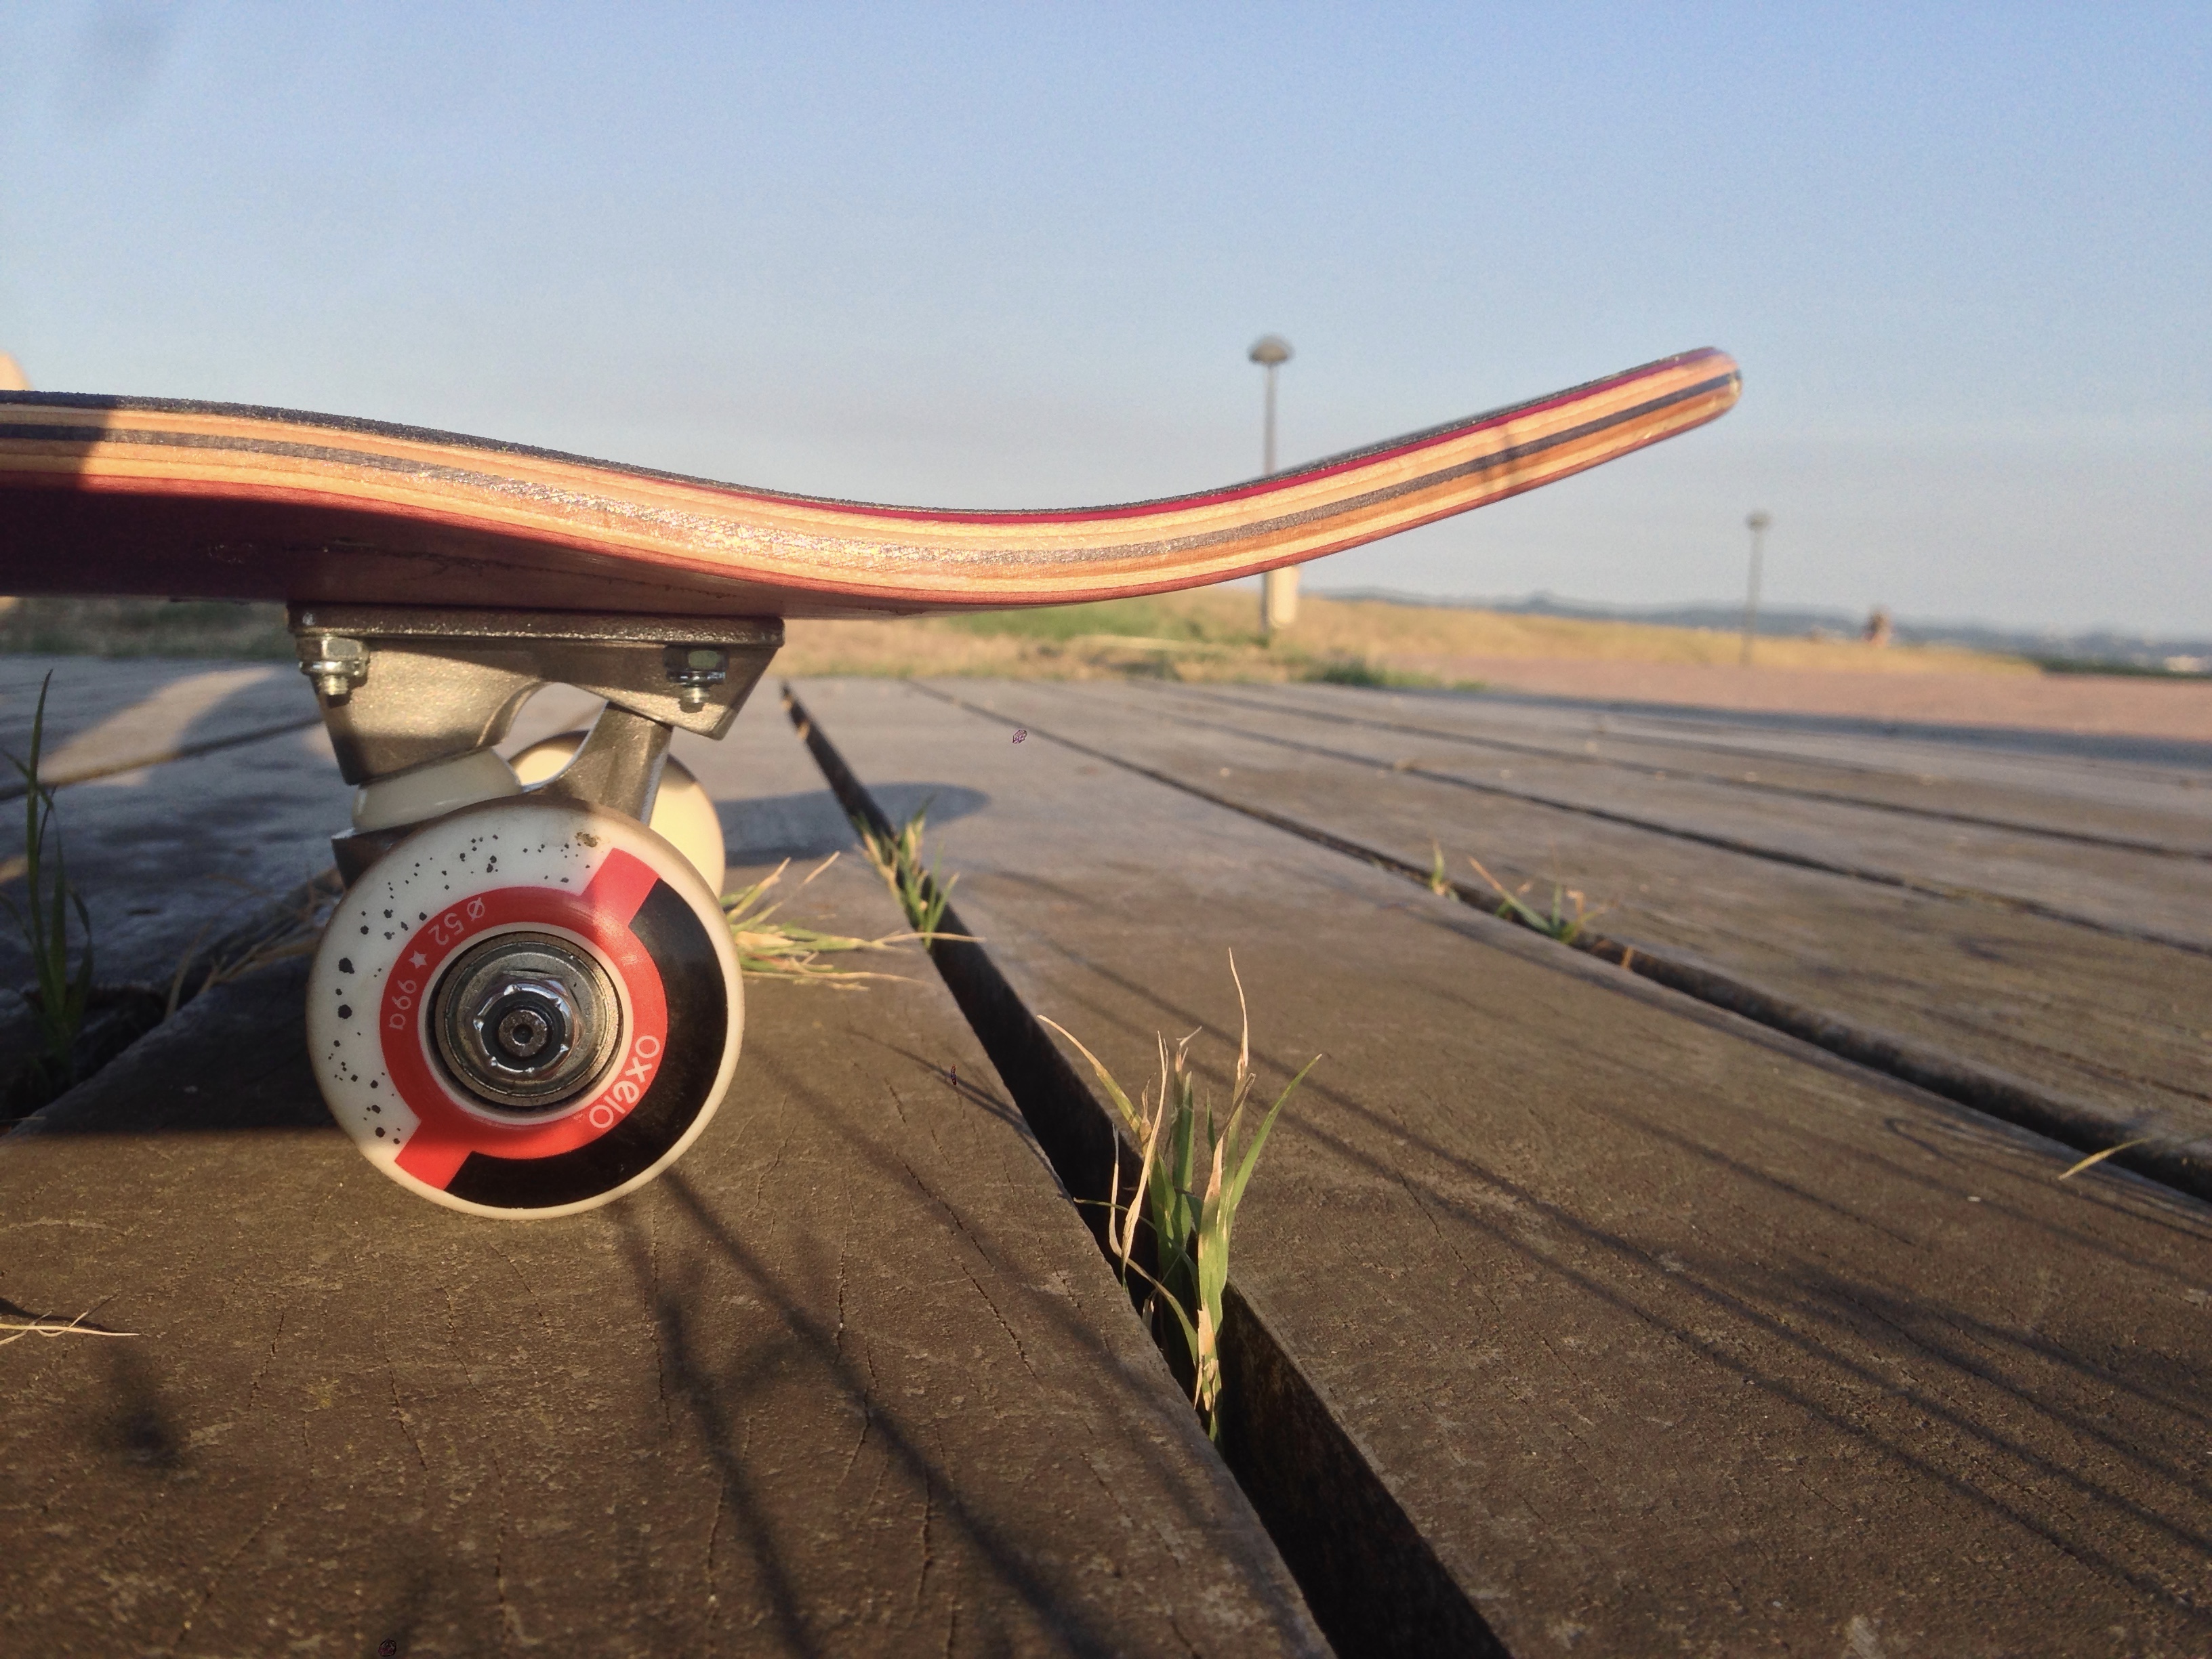
wing, blur, wood, skateboard, adventure, airplane, aircraft, vehicle, aviation, flight, lumber, plants, close up, glider, hardwood, gliding, airliner, wheels, trucks, timber, screenshot, bearing, wood planks, softwood, atmosphere of earth